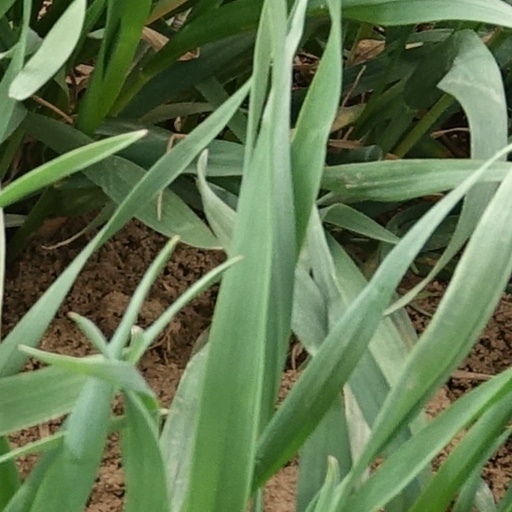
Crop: wheat